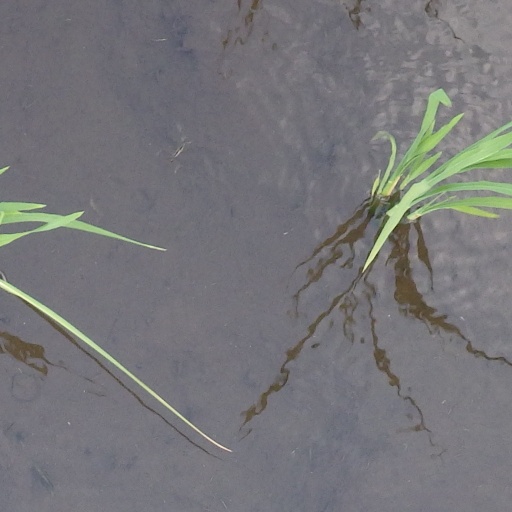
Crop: rice